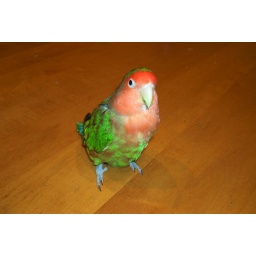
Baby in her later years turned from green to red, but she never went fully red all over.